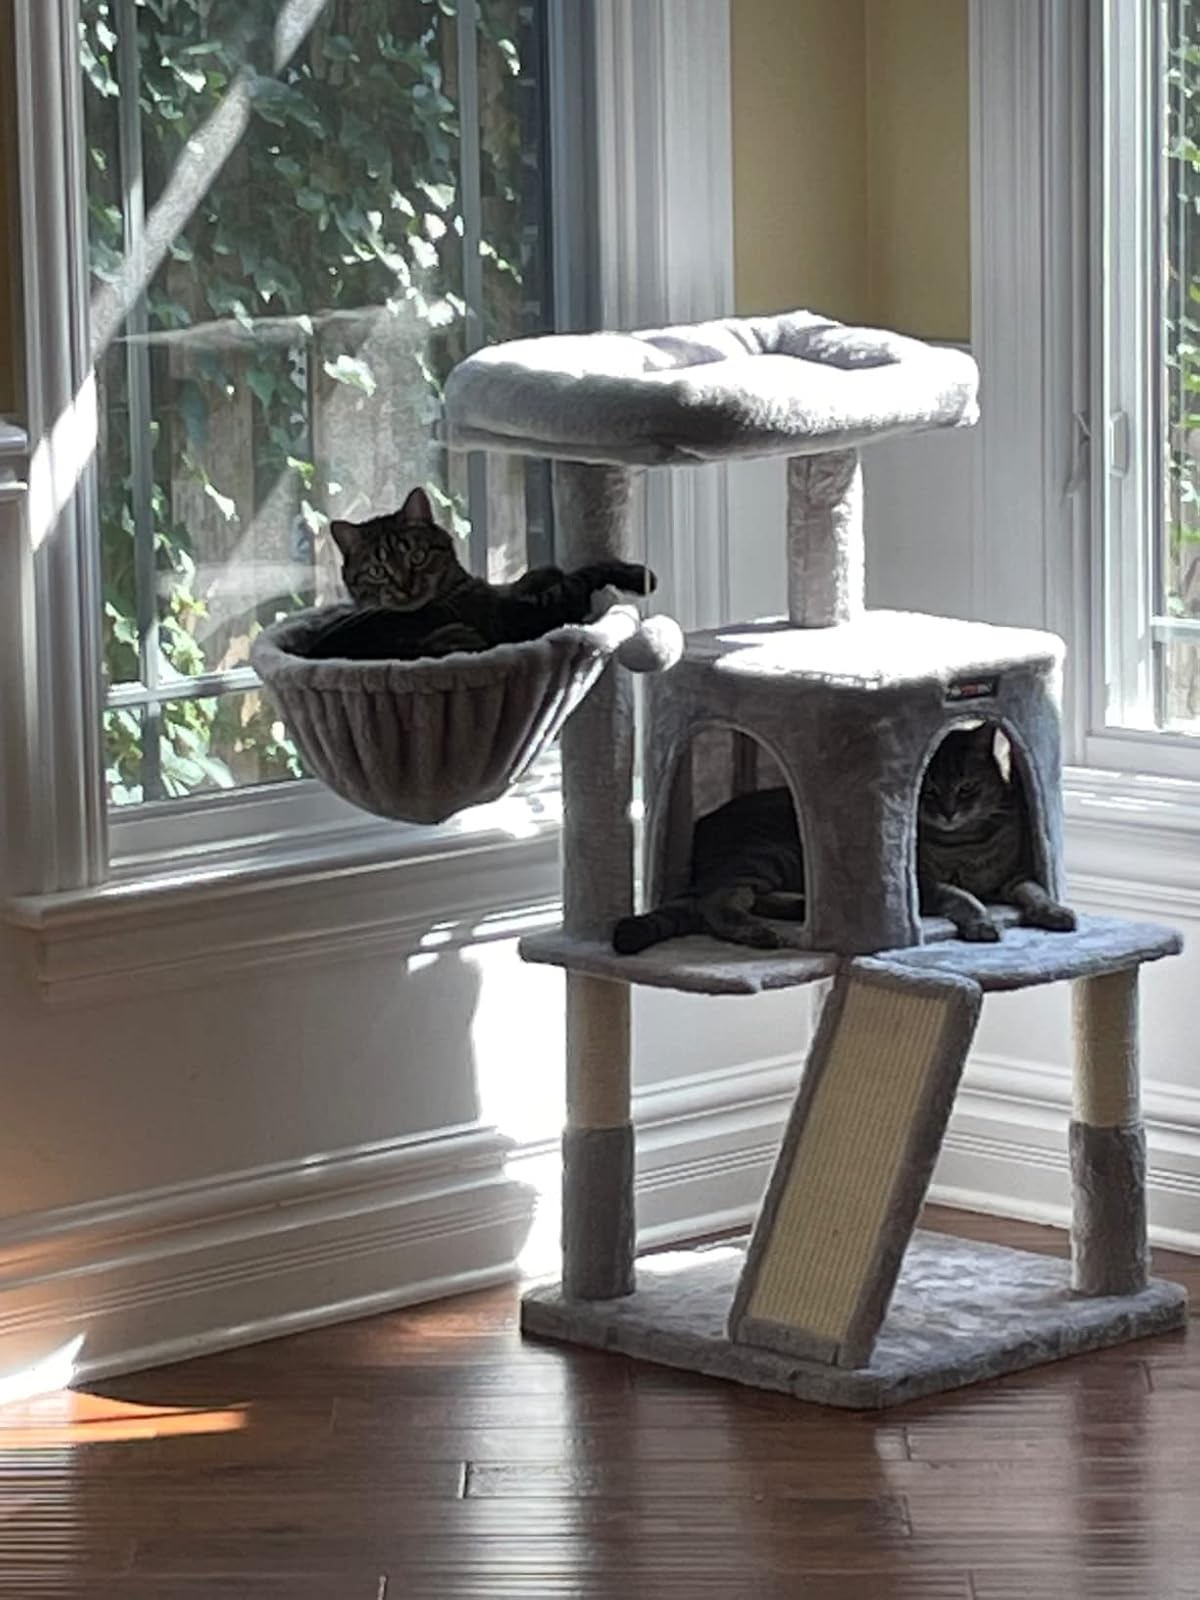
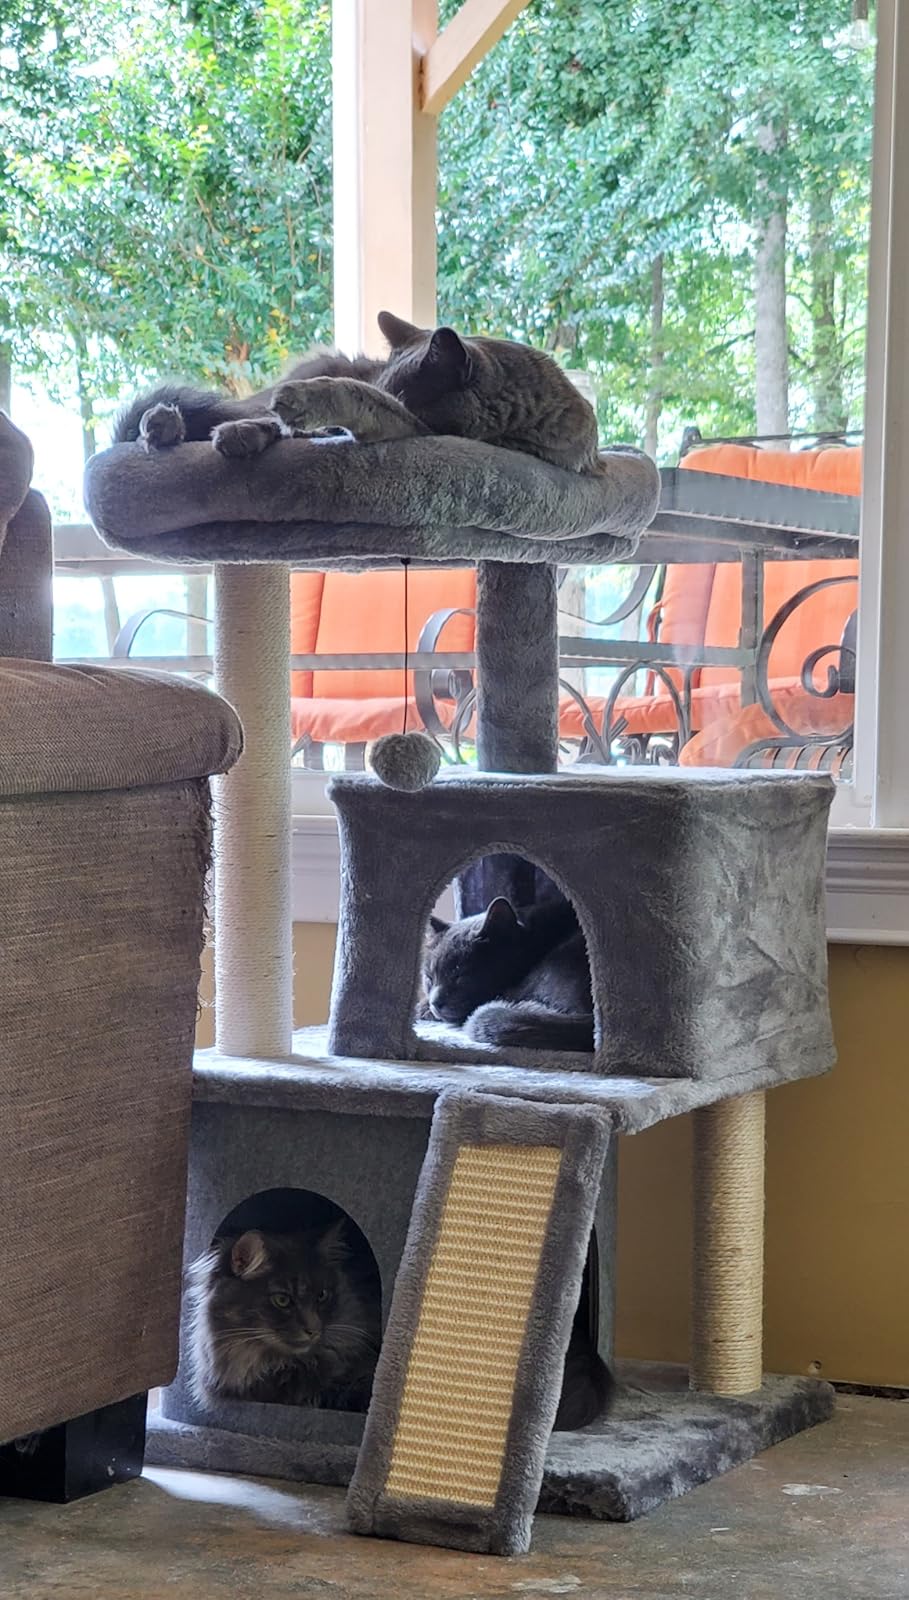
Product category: items_cat tree
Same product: no